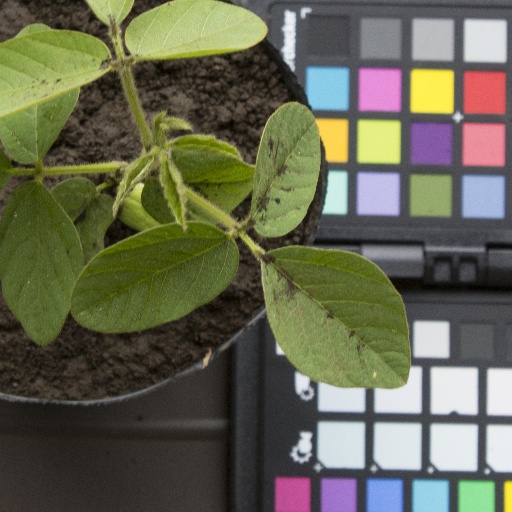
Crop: soybean